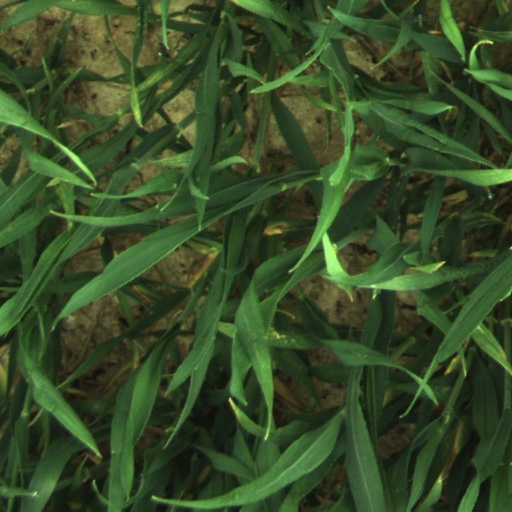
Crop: wheat